Darla (Buffy the Vampire Slayer)

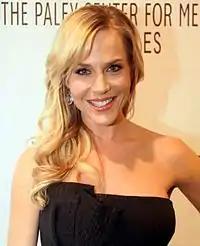
The transformation into Darla was complicated. Benz was not a fan of the process

Darla is presented in the series both as a human and as a vampire with, as Benz put it, generally "pure" intentions. In an interview with TheTVAddict, Benz said: